2011 Nakba Day

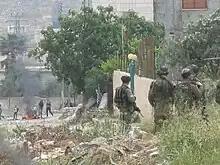
Israeli soldiers and Palestinian demonstrators in Al-Arroub

On May 15, hundreds of Palestinians clashed with IDF and police forces at the Qalandiya checkpoint and throughout Jerusalem, with dozens hurling stones. Four police officers were lightly injured in several incidents. Three molotov cocktails were also thrown at the back gate of Hadassah Hospital at Mount Scopus. Security forces responded with crowd-control measures, and arrested 36 protesters. Several were arrested by undercover officers. Israeli authorities closed off the Old City in Jerusalem to prevent large rallies. Shop owners in the Muslim and Christian Quarters closed down their shops in observance of a strike to commemorate Nakba Day. Three Palestinians were arrested in the Old City after they threatened local business owners to participate in the strike.